Belmont (band)

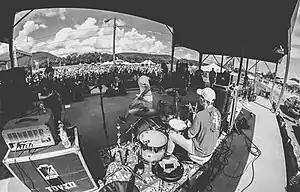
Belmont in live show.

Belmont is an American rock band from Chicago, Illinois.